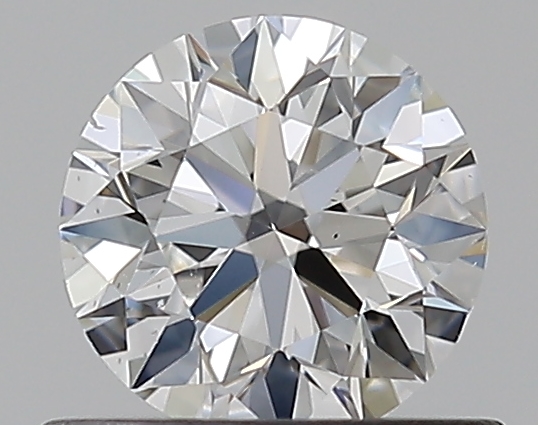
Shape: round
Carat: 0.5
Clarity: VS2
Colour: E
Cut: EX
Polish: EX
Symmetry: EX
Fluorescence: F
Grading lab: GIA
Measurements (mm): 5.06 x 5.09 x 3.16